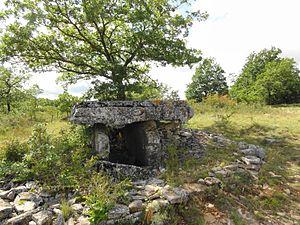
Dolmen de la Fabière
Cet article recense les monuments historiques de l'Aveyron, en France.
Le département de l'Aveyron est le premier département français par le nombre de sites mégalithiques recensés. Les dolmens se caractérisent par une forte concentration géographique et une très grande homogénéité architecturale. A contrario, les menhirs au sens strict y sont rares mais de nombreuses statues-menhirs y ont été découvertes. Cet ensemble mégalithique comporte plusieurs influences architecturales plus ou moins prononcées. Sa période d'édification correspond au Chalcolithique et au Bronze ancien.
Le dolmen de la Fabière est un dolmen situé à La Cavalerie, en France.